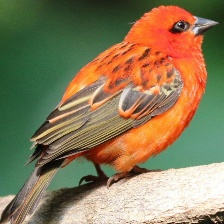
Species: RED FODY
Scientific name: FOUDIA MADAGASCARIENSIS